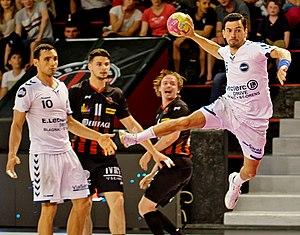
Rencontre de championnat de LidlStarLigue entre l'US Ivry et Toulouse. A Ivry, le 31 mai 2017.
Nemanja Ilić, né le 11 mai 1990 à Belgrade, est un joueur de handball serbe évoluant au poste d'ailier gauche.